Scale-invariant feature transform

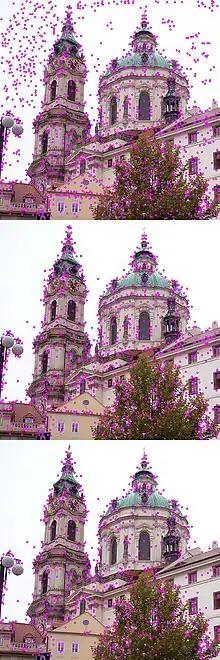
After scale space extrema are detected (their location being shown in the uppermost image) the SIFT algorithm discards low-contrast keypoints (remaining points are shown in the middle image) and then filters out those located on edges. Resulting set of keypoints is shown on last image.

Scale-space extrema detection produces too many keypoint candidates, some of which are unstable. The next step in the algorithm is to perform a detailed fit to the nearby data for accurate location, scale, and ratio of principal curvatures. This information allows the rejection of points which are low contrast (and are therefore sensitive to noise) or poorly localized along an edge.